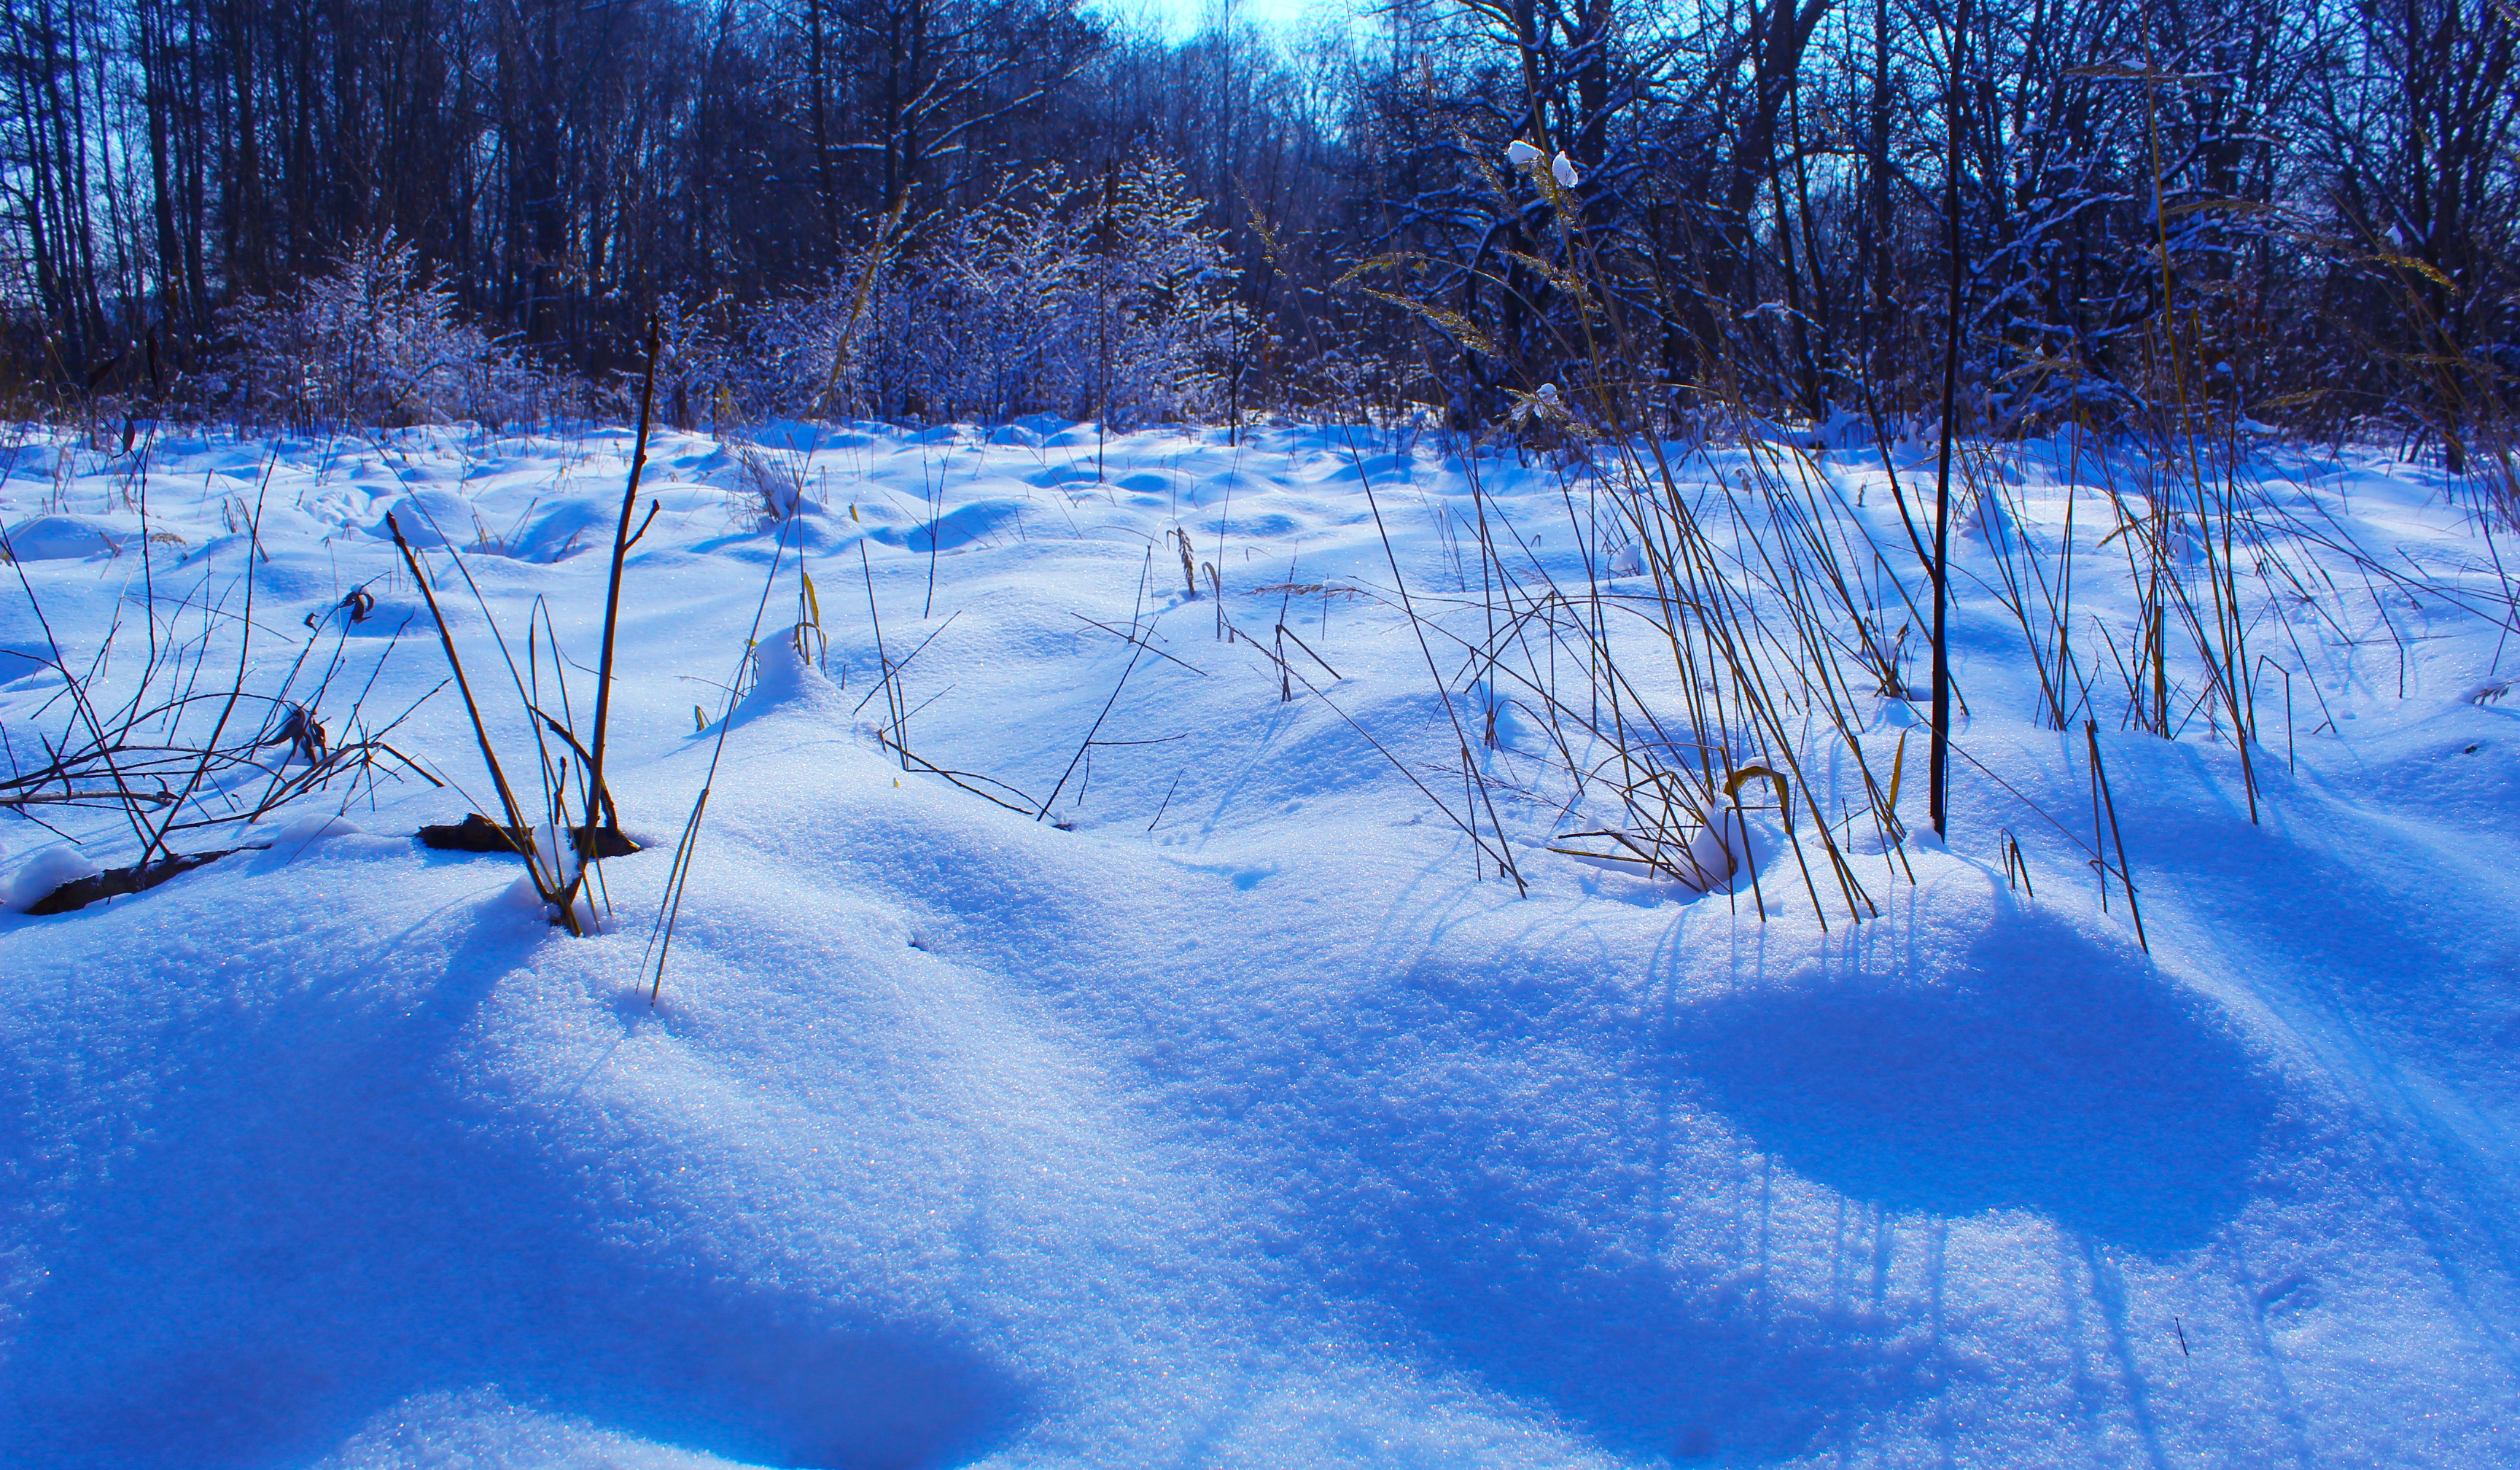
winter, snow, white, cold, blue, natural environment, branch, natural landscape, twig, plant, freezing, morning, tree, sky, grass, electric blue, slope, landscape, event, precipitation, frost, forest, horizon